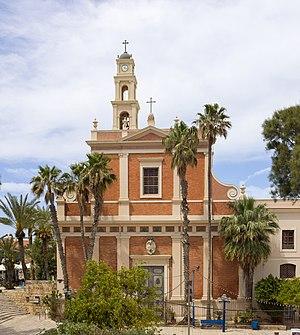
Tel Aviv-Jaffa ou Tel-Aviv-Jaffa, souvent désignée simplement sous le nom de Tel Aviv ou Tel-Aviv, est une ville située sur la côte méditerranéenne au cœur de la métropole du Gush Dan en Israël. La ville moderne de Tel Aviv a été fondée en 1909 à l'époque ottomane dans les faubourgs de Jaffa, ville portuaire avec laquelle elle a fusionné en 1950.